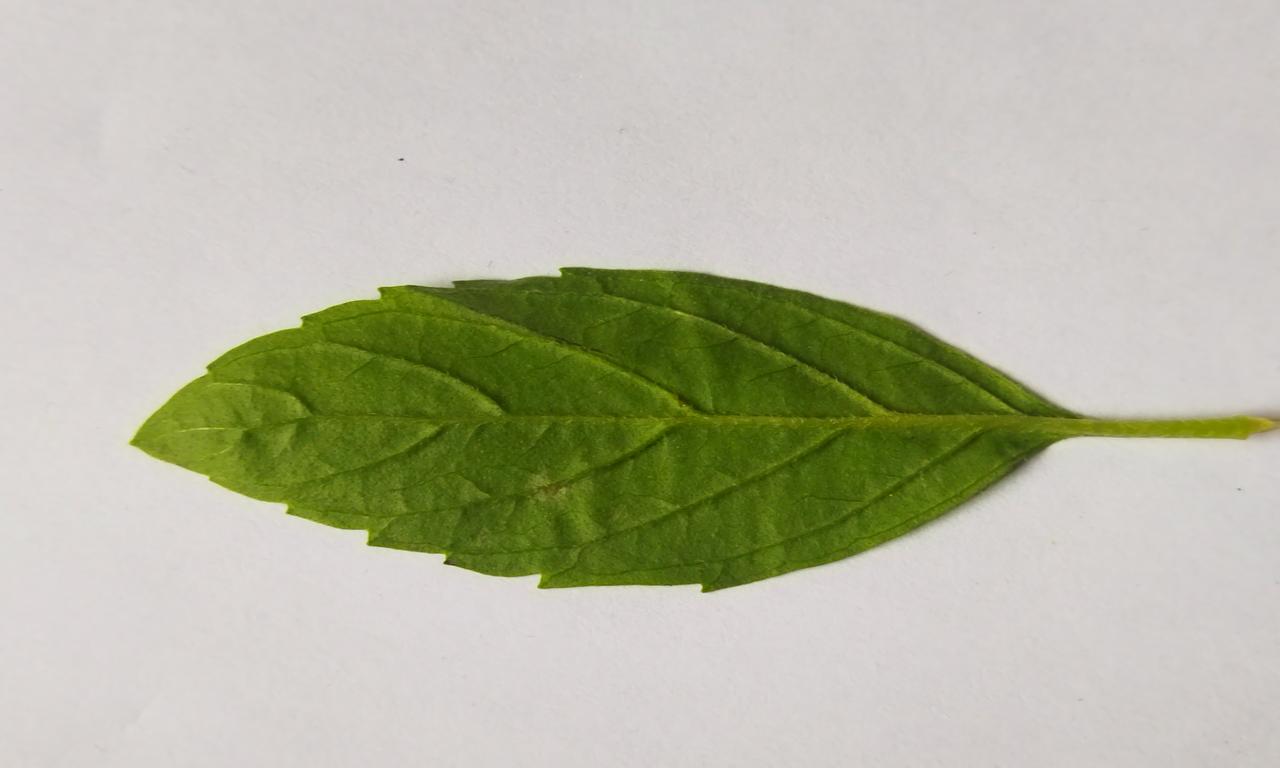
Label: Fresh